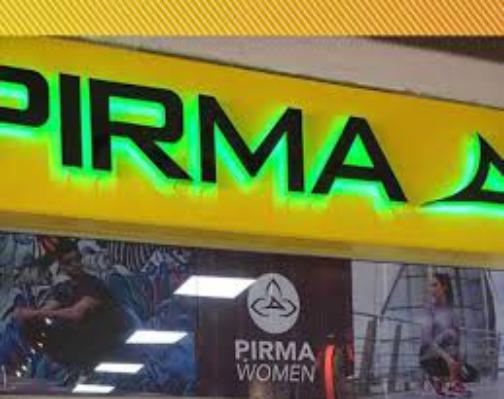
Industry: Clothes